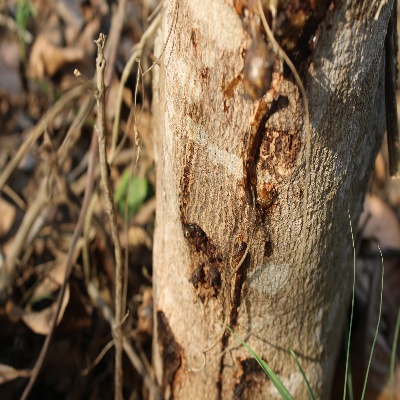
Crop: Cashew
Condition: gumosis